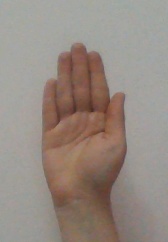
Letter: seen